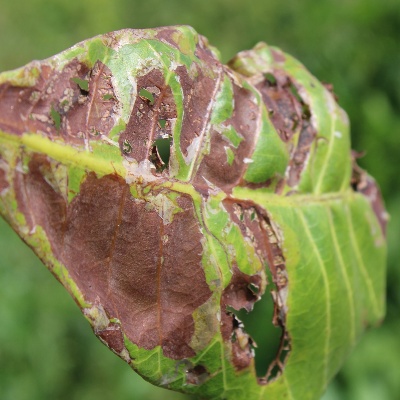
Crop: Cashew
Condition: leaf miner